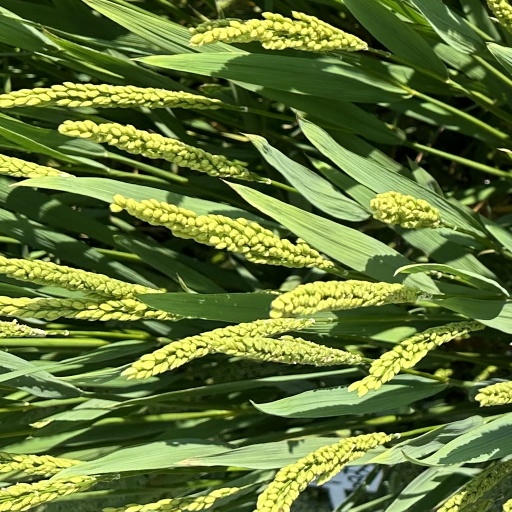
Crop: rice